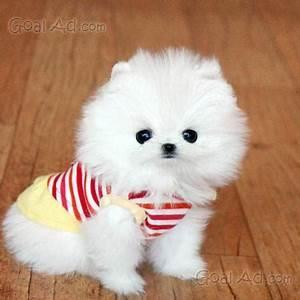
dog